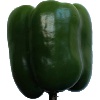
Label: Pepper Green 1